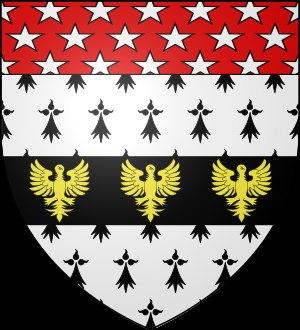
La famille Régnier est une famille française titrée sous le Premier Empire, issue de Claude Ambroise Régnier, grand-juge et ministre de la justice de Napoléon Iᵉʳ.